Keihanshin

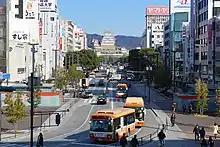
Himeji

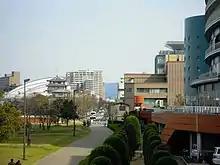
Ōtsu

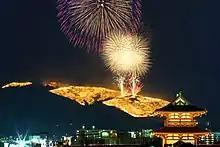
Nara

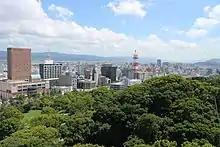
Wakayama

In the major metropolitan area (MMA) definition used by the Japanese Statistics Bureau, the following cities in the prefectures of Mie, Shiga, Nara, Wakayama are included: